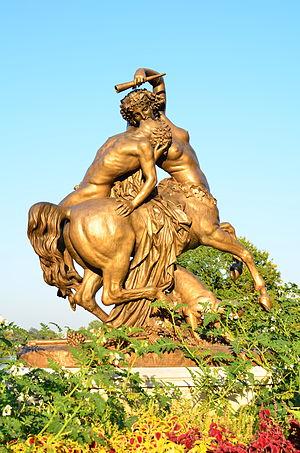
Parc de la Tête d'Or de Lyon - La Centauresse et le faune d'Augustin Courtet